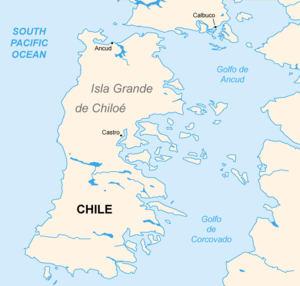
Le golfe de Corcovado est une vaste étendue d'eau séparant l'île de Chiloé du Chili continental.
L'île de Chiloé est une île côtière du Chili, aussi connue sous le nom de Grande Chiloé. Elle est située dans le sud du Chili, dans la région des Lacs. Elle se situe au sud-ouest de Puerto Montt, la capitale de cette région.
Le golfe d'Ancud est une vaste étendue d'eau séparant l'île de Chiloé du Chili continental.